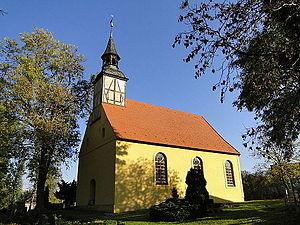
Mallin était une commune rurale allemande de l'arrondissement du Plateau des lacs mecklembourgeois dans le Mecklembourg-Poméranie-Occidentale. Sa population comptait 343 habitants au 31 décembre 2010.